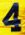
Number: 4